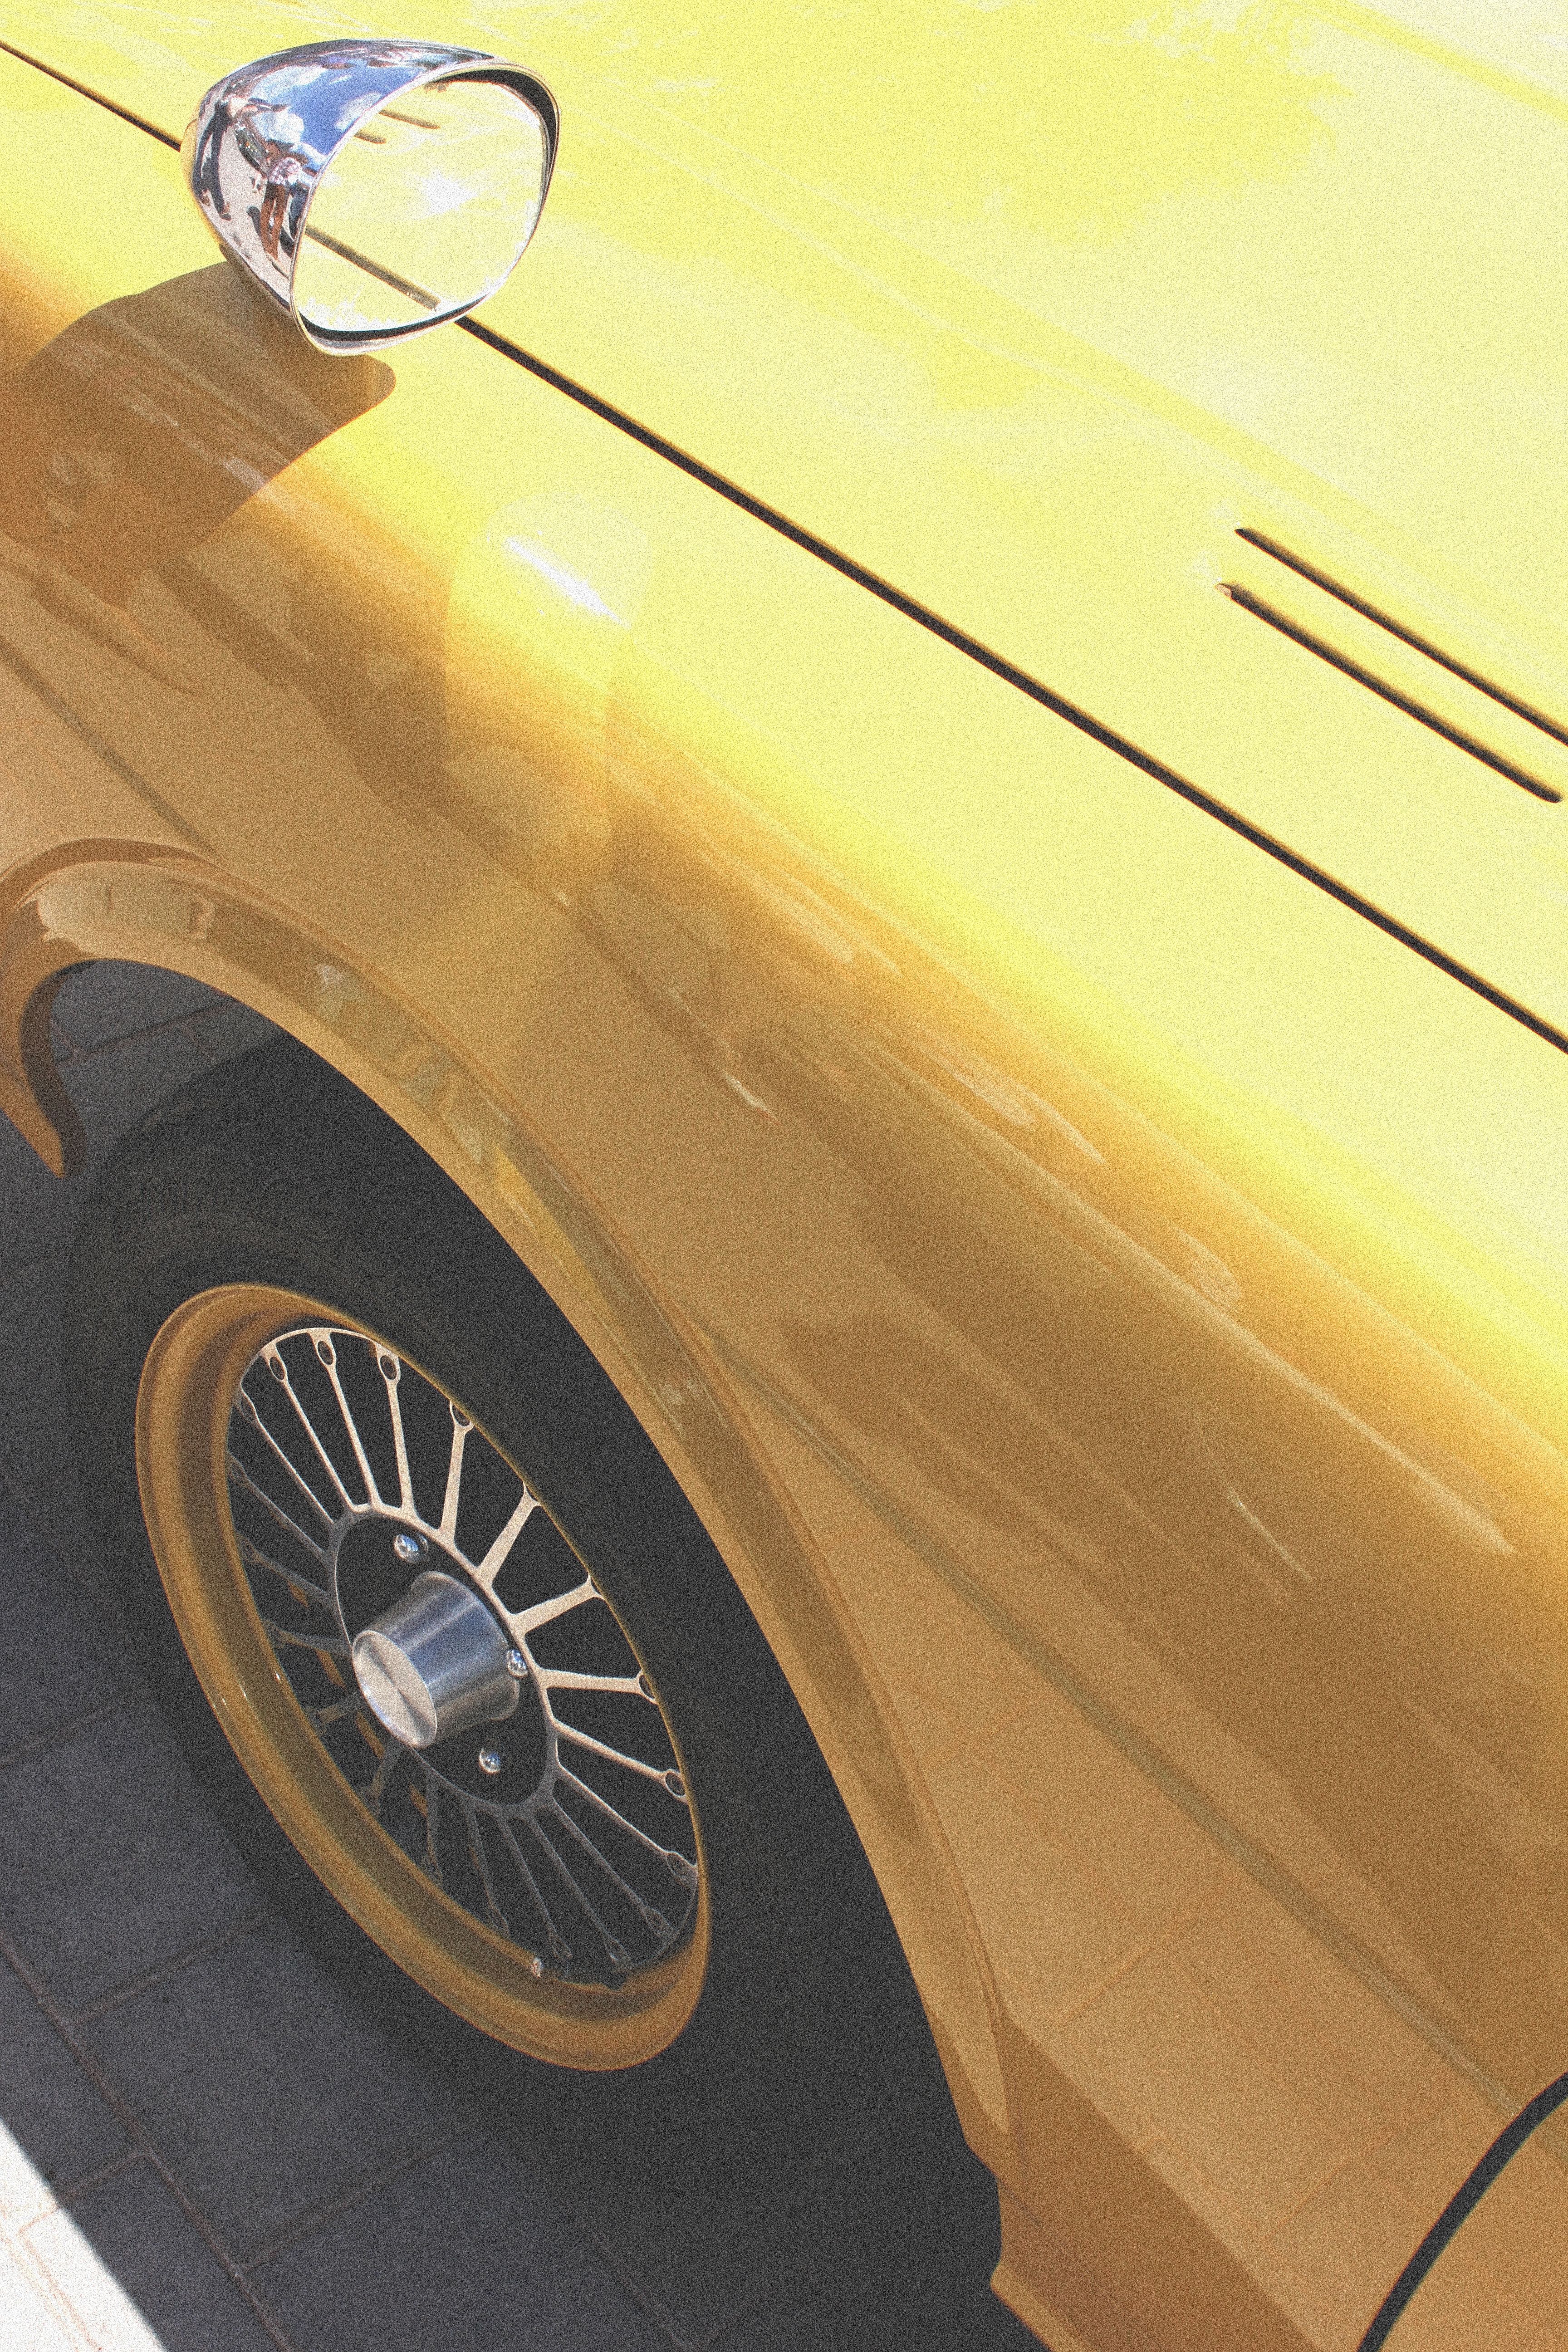
car, wheel, vehicle, yellow, tire, sports car, vintage car, mirror, rim, classic, automobile make, automotive exterior, automotive design, luxury vehicle